James Augustus St. John

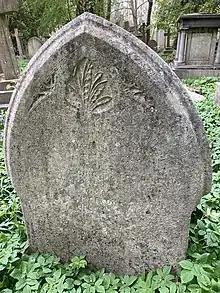
Family grave of James Augustus St John in Highgate Cemetery

James Augustus St. John (24 September 1795 – 22 September 1875) was a British journalist, writer, and traveller.